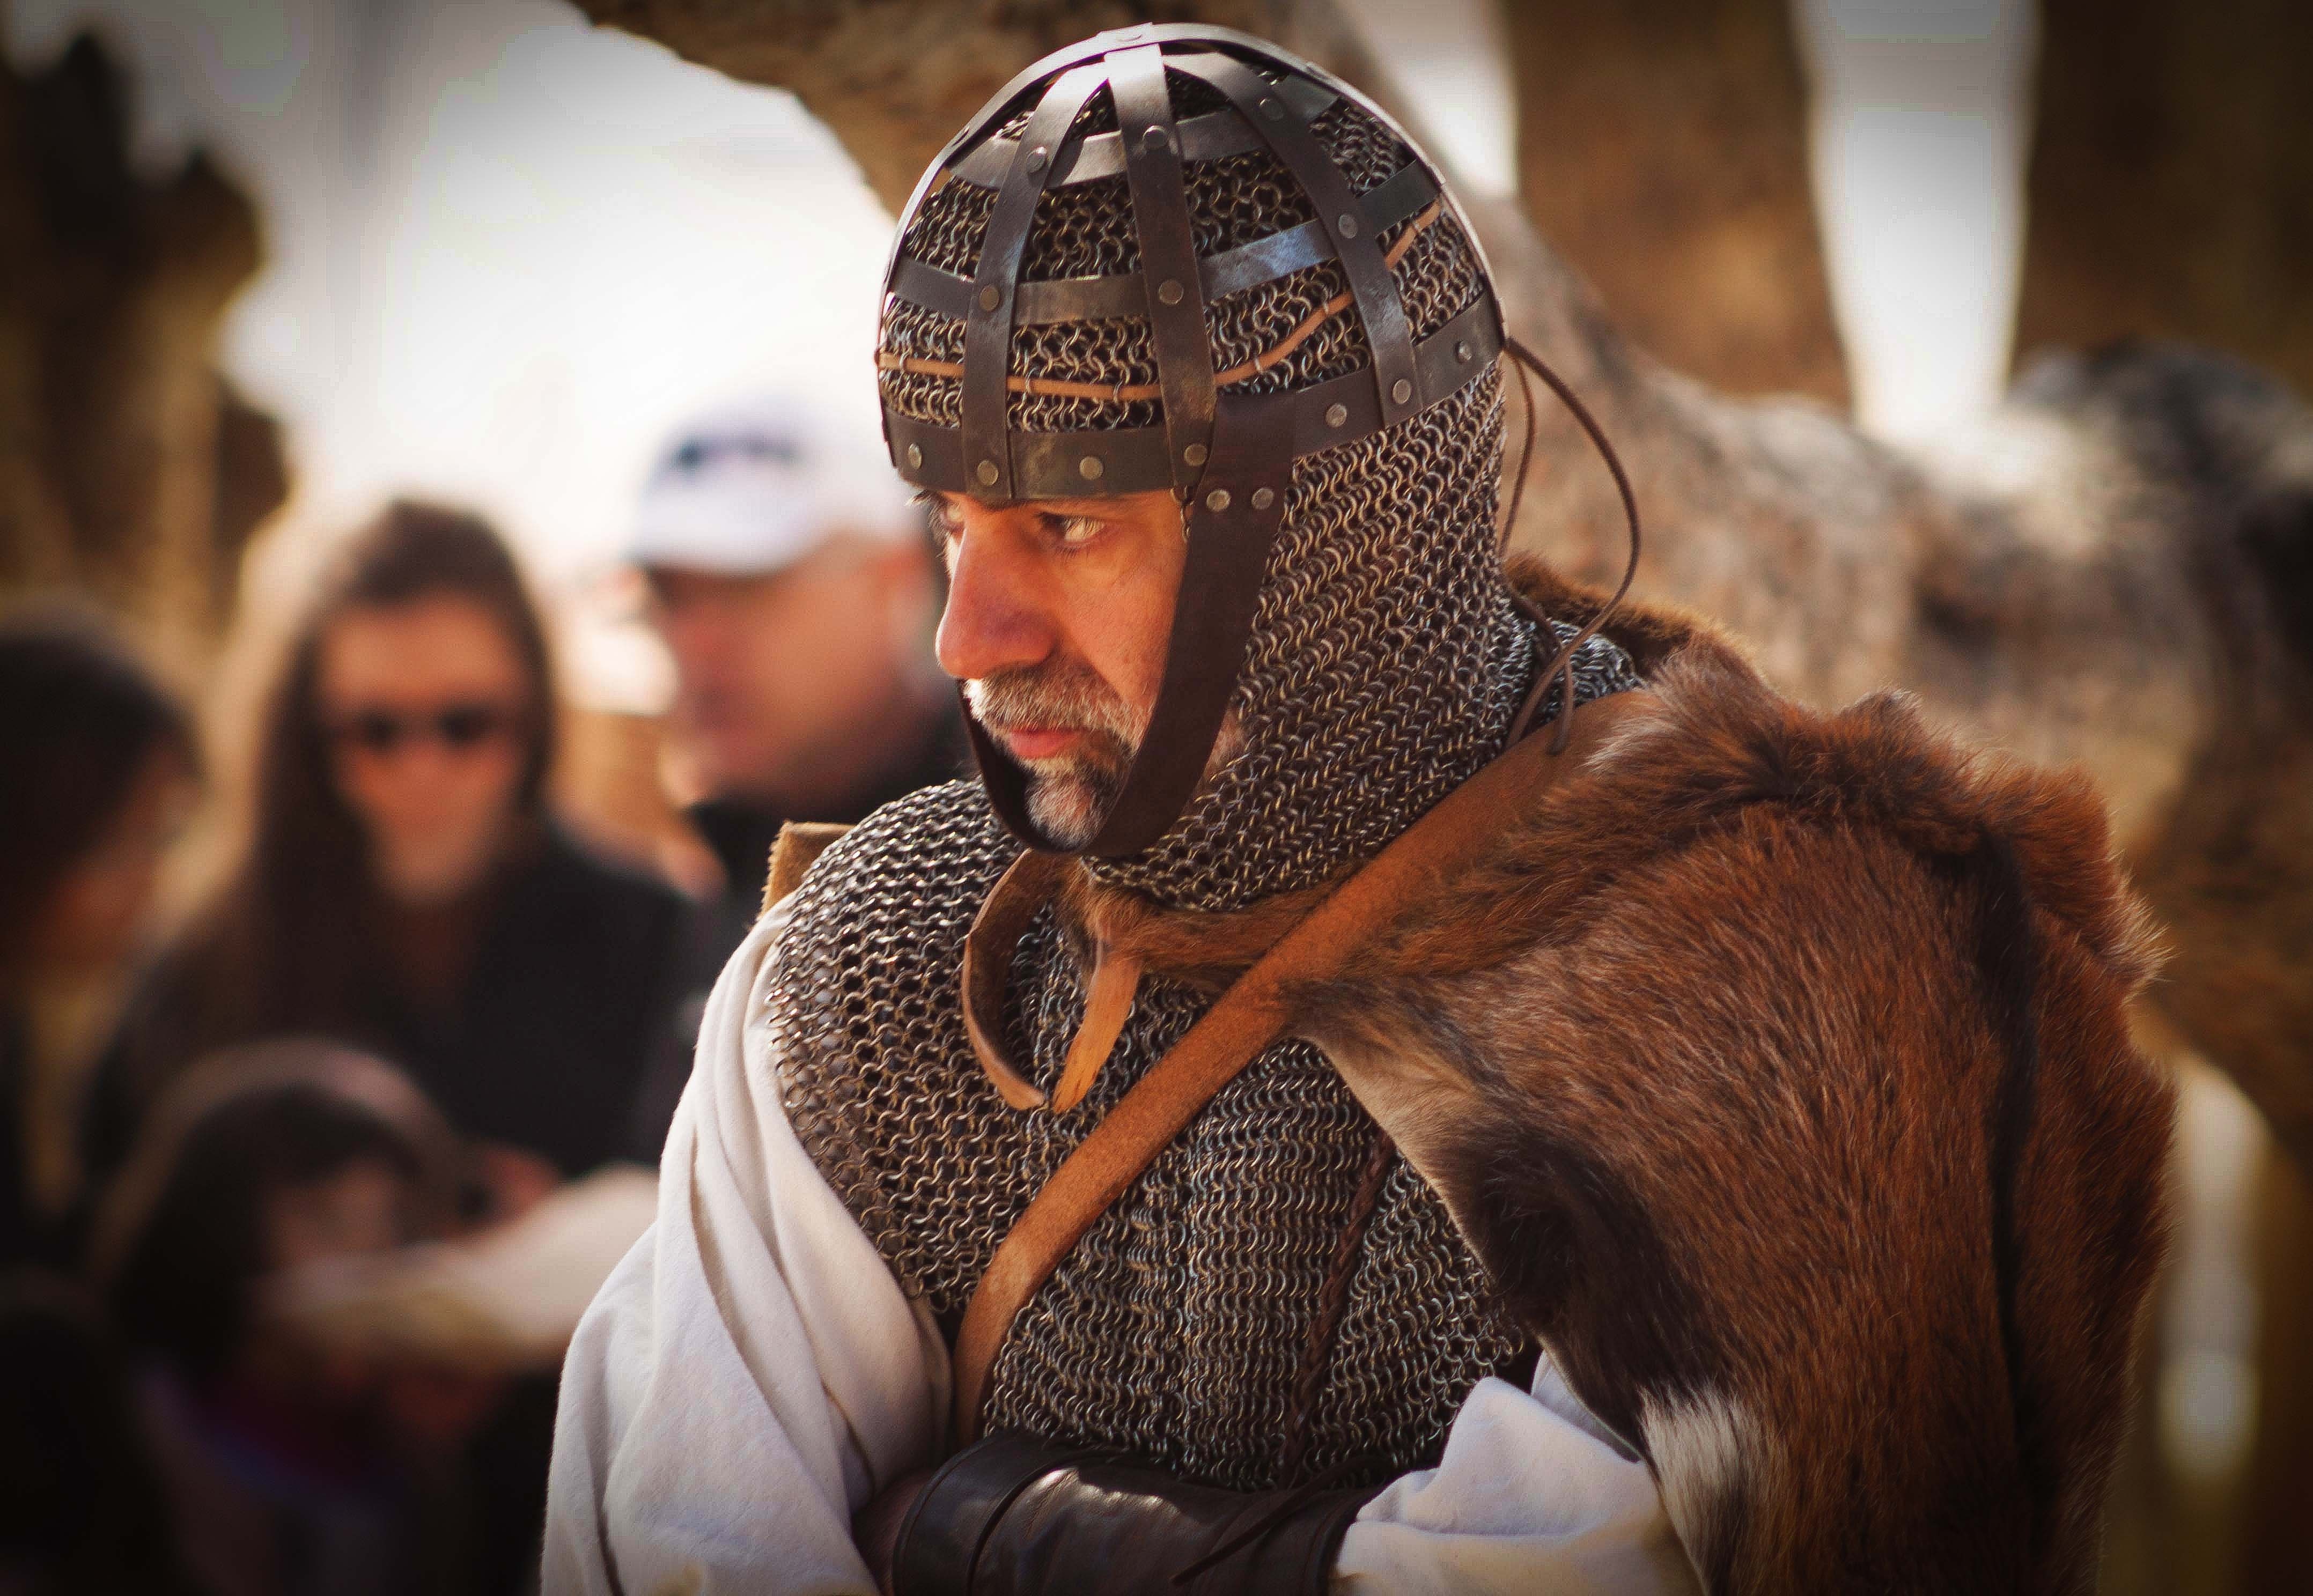
person, people, old, soldier, christian, tribe, temple, head, guerrero, history, tradition